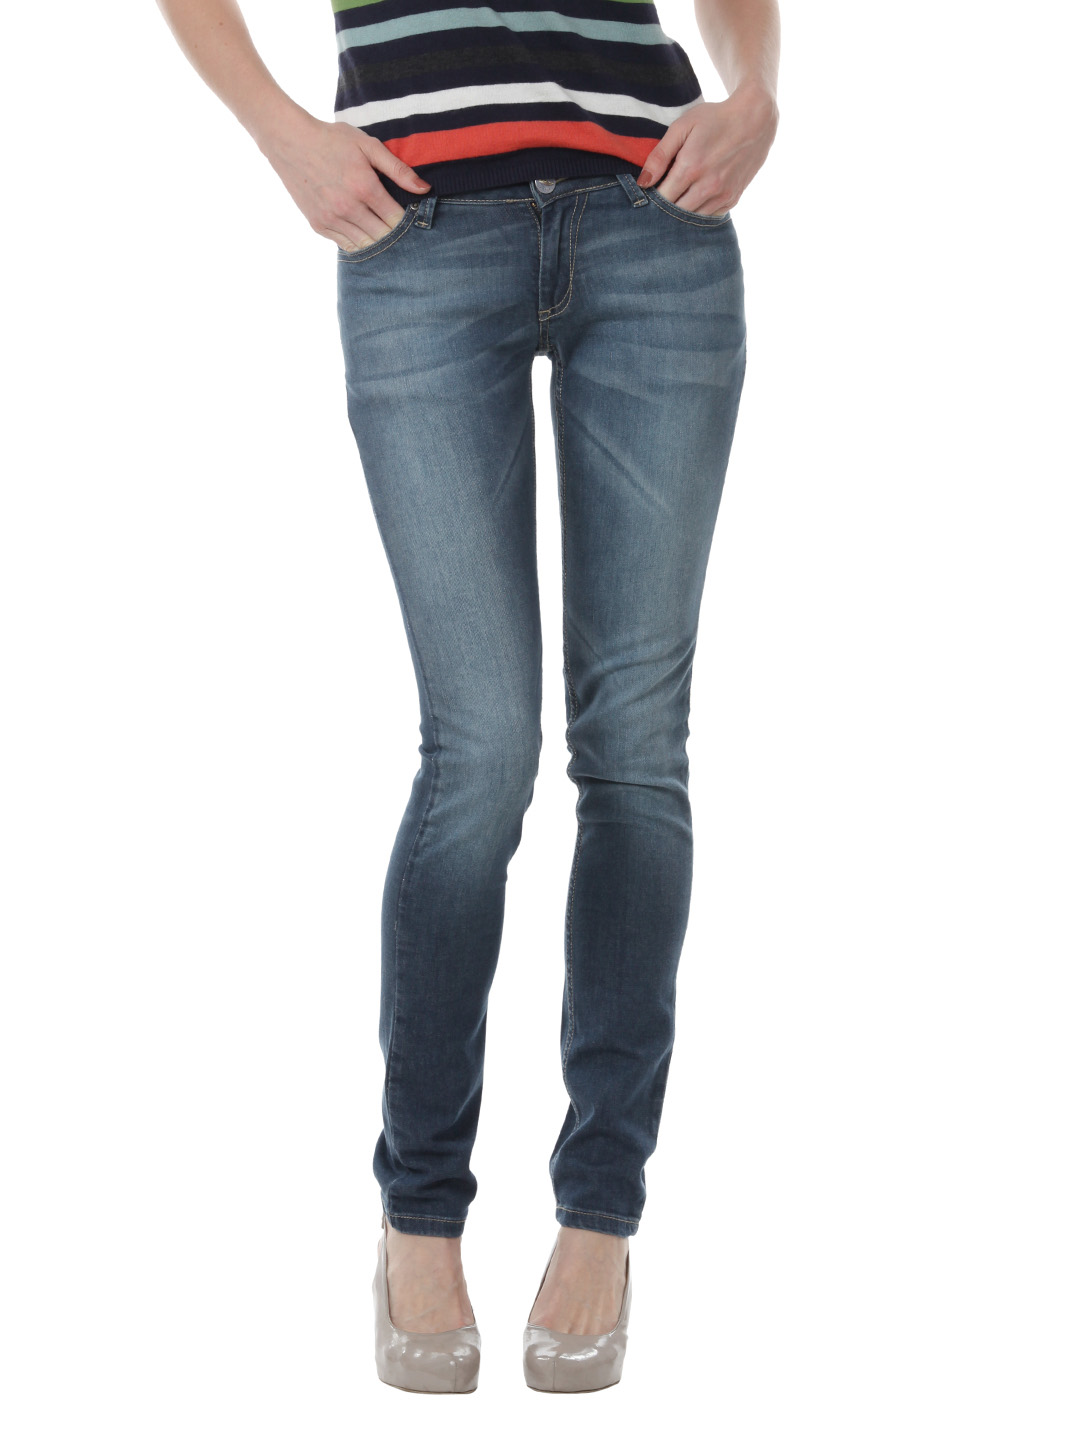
Pepe Jeans Women Blue Jeans
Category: Apparel / Bottomwear / Jeans
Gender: Women
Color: Blue
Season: Summer 2012
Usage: Casual